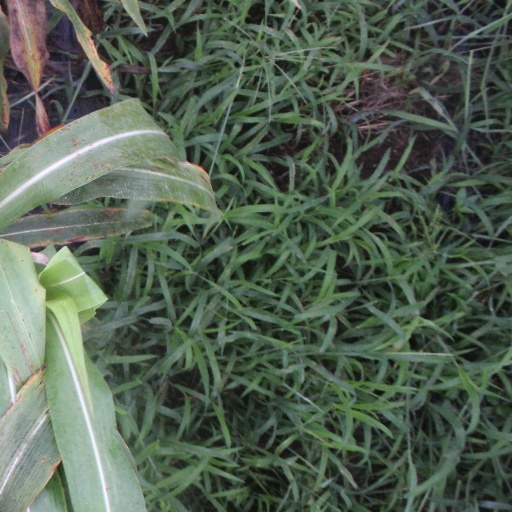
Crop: sorghum